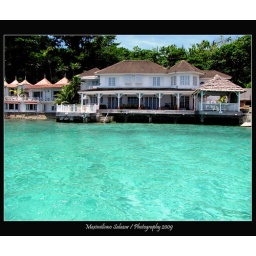
clear water in portland (Jamaica)